Answer in natural language. Considering the relative positions, where is brown colour countertop lx (highlighted by a blue box) with respect to blurry image (highlighted by a green box)? Choose between the following options: left or right
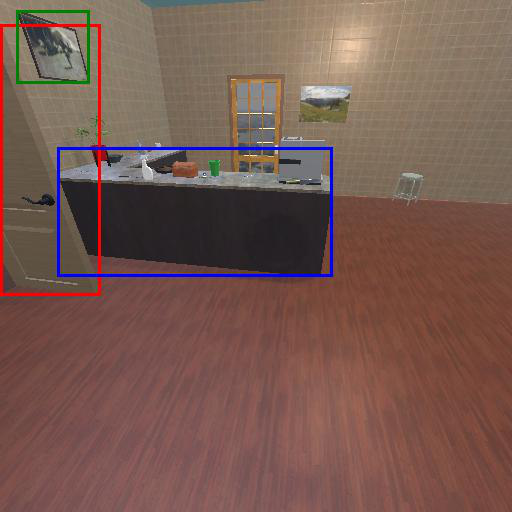
<answer>left</answer>